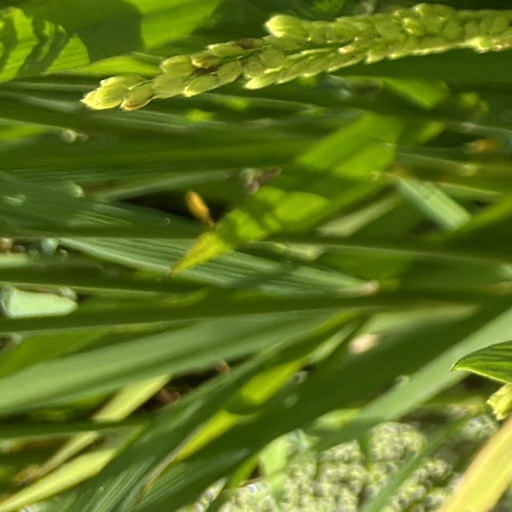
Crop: rice